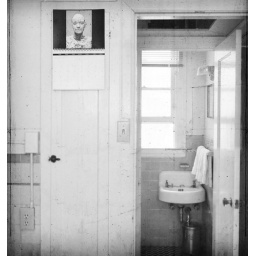
she came in through the bathroom window